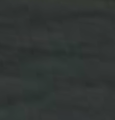
Surface type: concrete plates